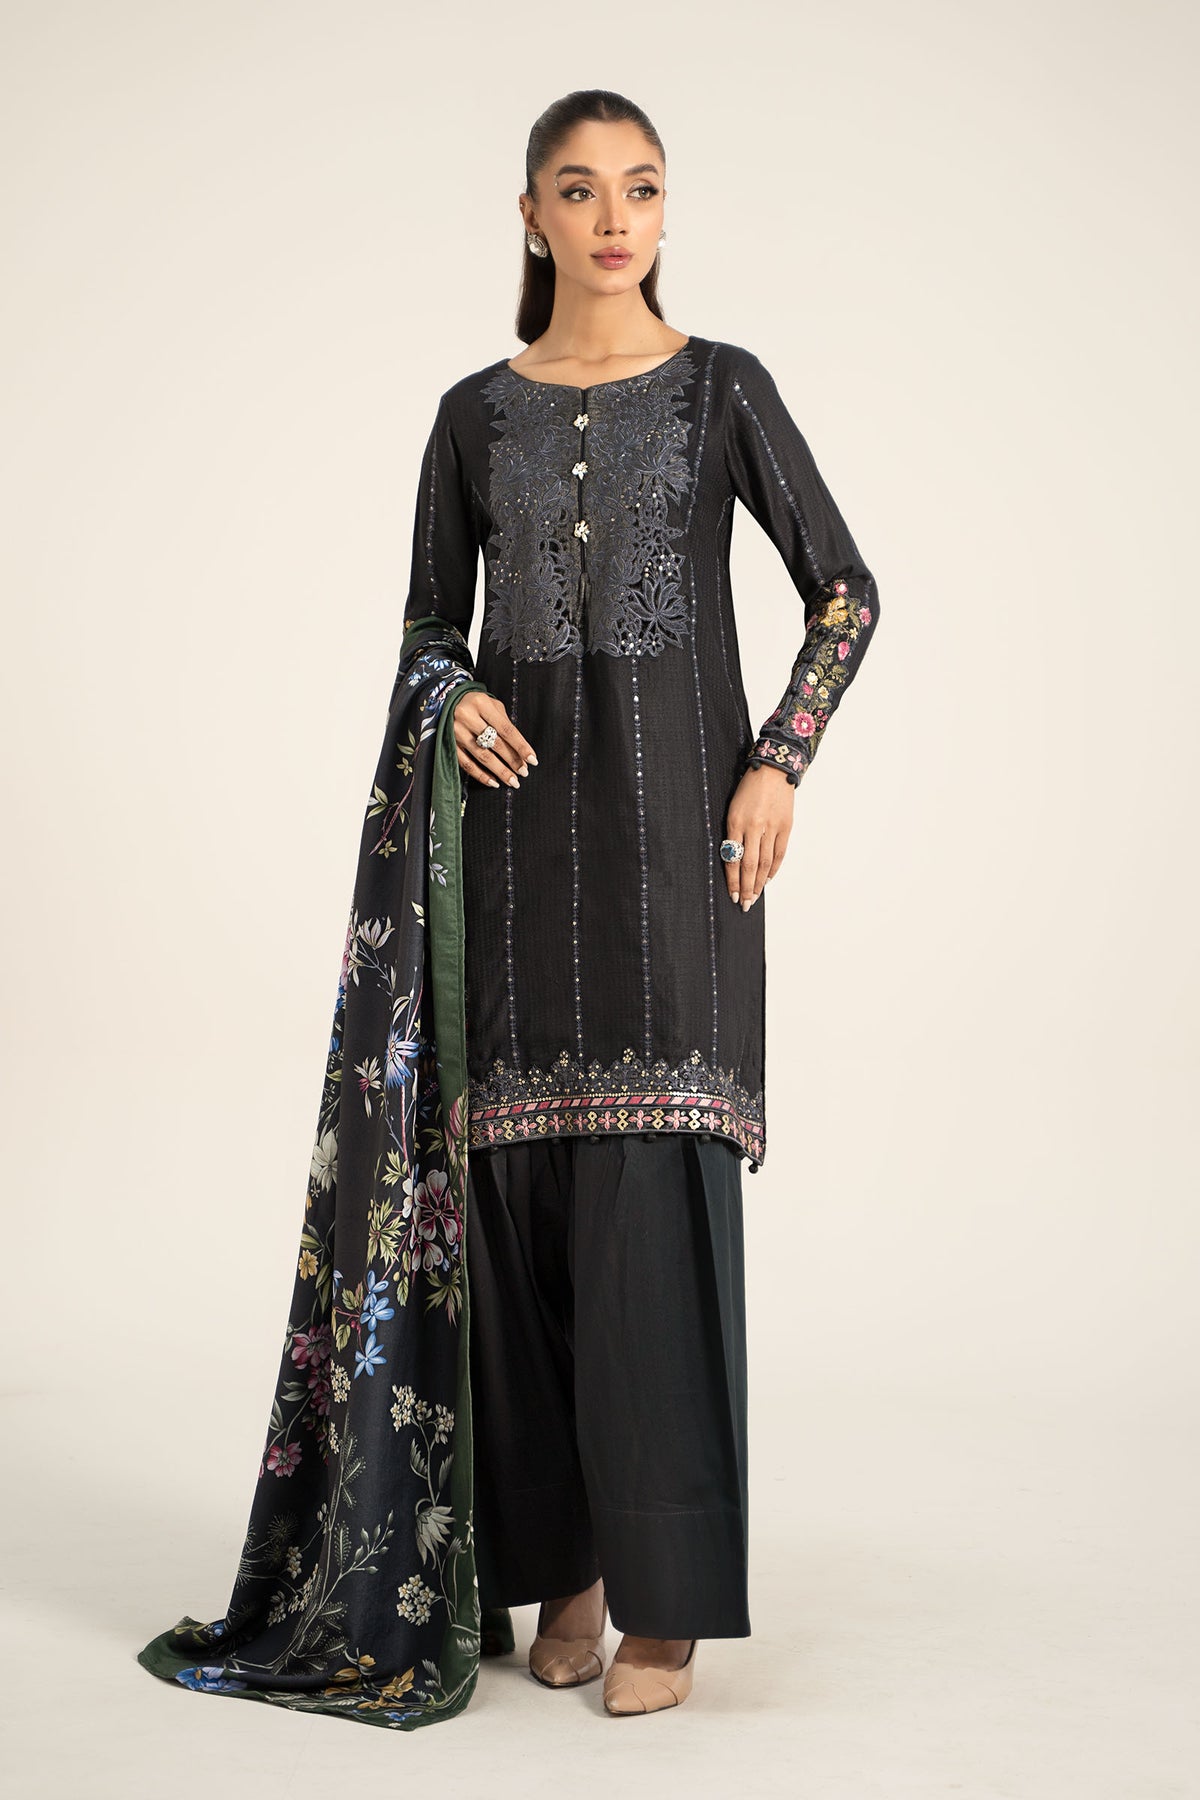
black karigari suit